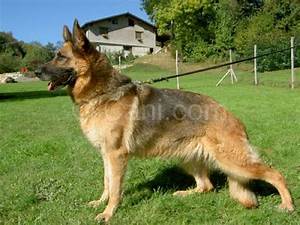
Label: dog